Dura-Europos church

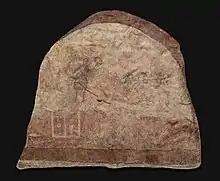
The Good Shepherd, Adam and Eve

Only the baptistry was decorated with wall paintings, which distinguished the church from the nearby Jewish synagogue that featured artwork on display throughout. Scholars hypothesize that this difference stems from Christianity's desire to promote conversion at the time, which would only happen within the baptistry and give the convert the singular experience of witnessing the artworks when they were anointed. The room's ceiling could be reconstructed using plaster fragments; it was painted in dark blue with bright stars. The baptismal font was on the west side of the room, where there were a brick canopy with a vaulted ceiling and two pillars in the front. The pillars were painted dark green with black veins, probably to imitate marble. The front over the arch of the niche showed fruits in fields. The ceiling inside the niche was blue with bright stars. Inside the niche was the baptismal pool. There are paintings on the back wall; the Good Shepherd was on the left with a ram on his shoulders. The figure was about high. A flock of sheep was depicted in front of him, in the middle of the field and on the right. The number of sheep and rams cannot be determined today; it was probably once between thirteen and sixteen. The sheep on the far right are drinking water, although this part of the scene was in poor condition. The large number of sheep was atypical for comparable presentations. Under the Shepherd are Adam and Eve; both figures appearing to be a later addition. The whole picture was found to be poorly preserved and was found in fragments that had to be reassembled. It is uncertain whether the number of sheep had a symbolic meaning. The representation of the Good Shepherd was extremely popular in ancient times; it is always a picture of a young, beardless man in a short skirt carrying a sheep on his back.